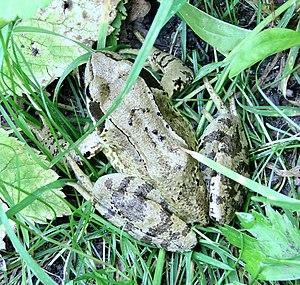
La Grenouille rousse, Rana temporaria, est une espèce d'amphibiens de la famille des Ranidae. Certains considèrent Rana honnorati comme une espèce distincte de Rana temporaria. Comme tous les amphibiens cette espèce est en régression et a disparu d'une partie de son aire naturelle de répartition.